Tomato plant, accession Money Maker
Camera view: bottom (45 deg); turntable rotation: 180 degrees
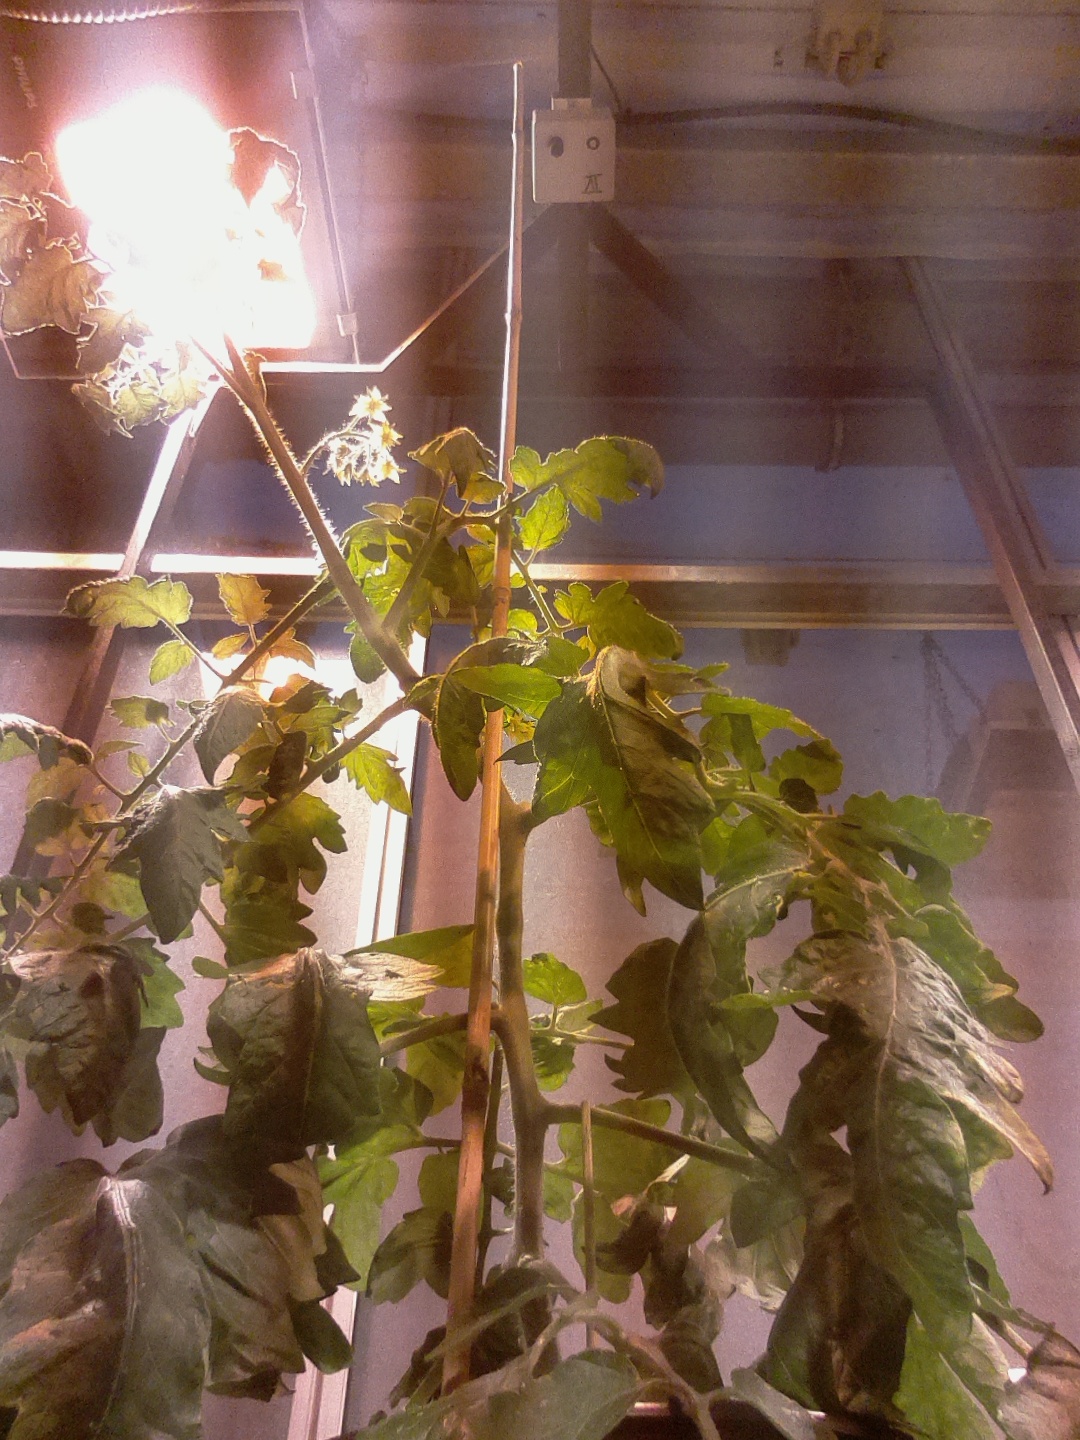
BBCH growth stage 68: Full flowering, 80%-90% of flowers open, more petals falling